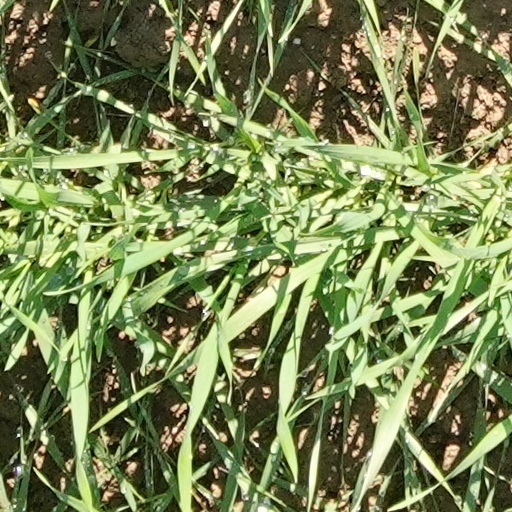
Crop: wheat